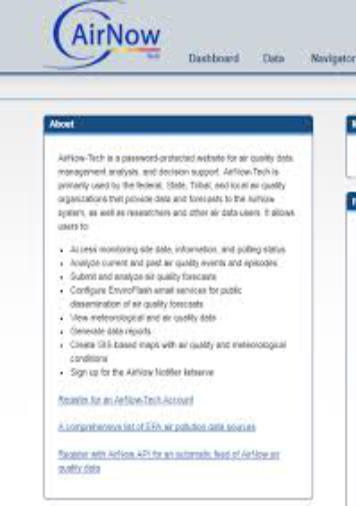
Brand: AirNow
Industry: Others